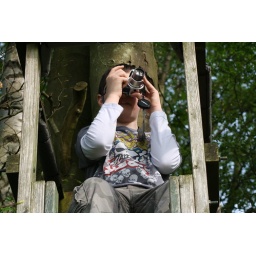
Harry on an observation chair in a tree